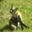
Label: fox